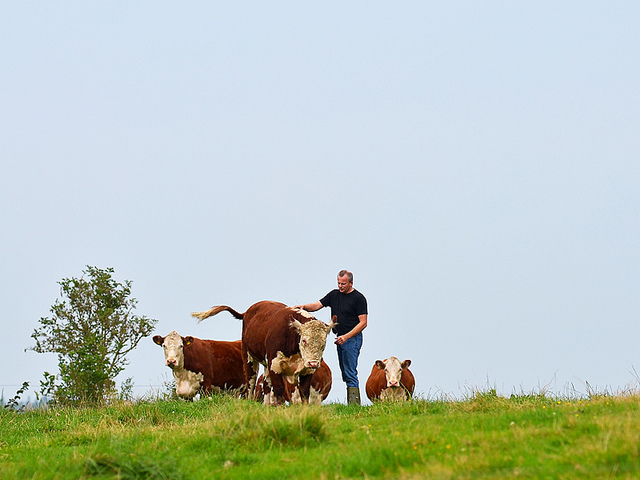
user: Given an image and a question. Answer the question in a short answer. Question: What important mineral is produced by these cows? Short Answer:
assistant: calcium